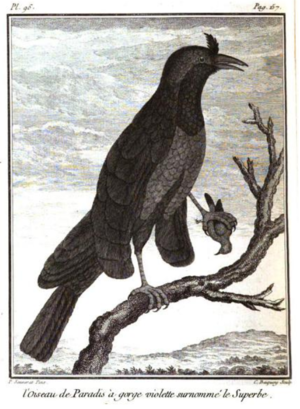
Oiseau de Paradis à gorge violette surnommé le Superbe
Pierre Sonnerat est un dessinateur, un naturaliste et un explorateur français, né le 18 août 1748 à Lyon et mort le 31 mars 1814 à Paris. Il est surtout connu pour ses deux récits de voyage en Asie, superbement illustrés de gravures de sa main. Son second ouvrage qui connut un immense succès, contribua à mieux faire connaître la civilisation indienne. Il est célèbre parmi les naturalistes, pour avoir donné les premières descriptions et illustrations savantes de quelques mammifères et de nombreux oiseaux et plantes d'Asie tropicale. C'était aussi un homme des Lumières, opposé à l'esclavage et désireux de diffuser les connaissances utiles au progrès matériel.